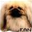
Label: dog